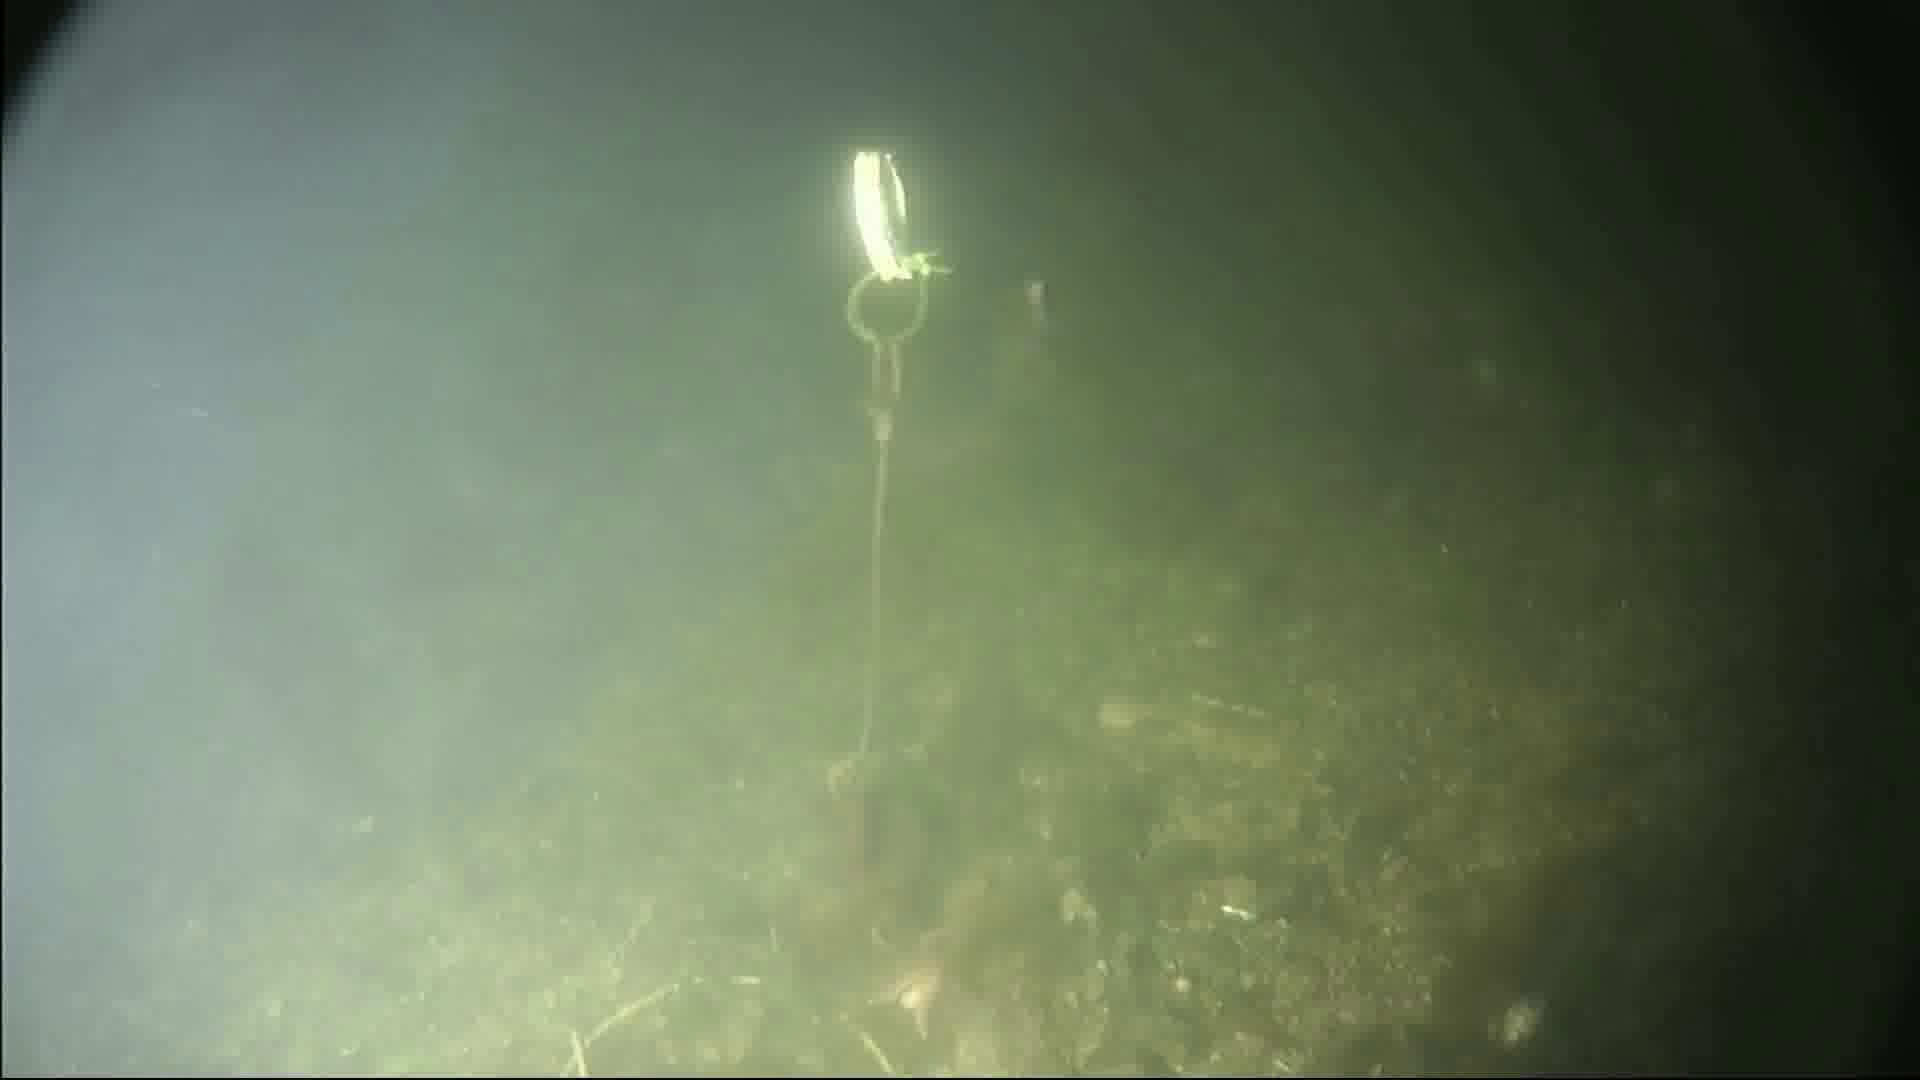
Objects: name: starfish
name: small_fish